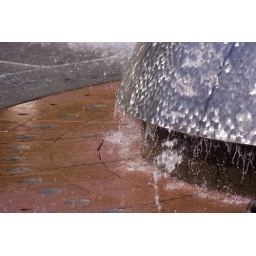
The base of the fountain in the middle of the Seattle Center.  The wet brick took on a great deep red color.